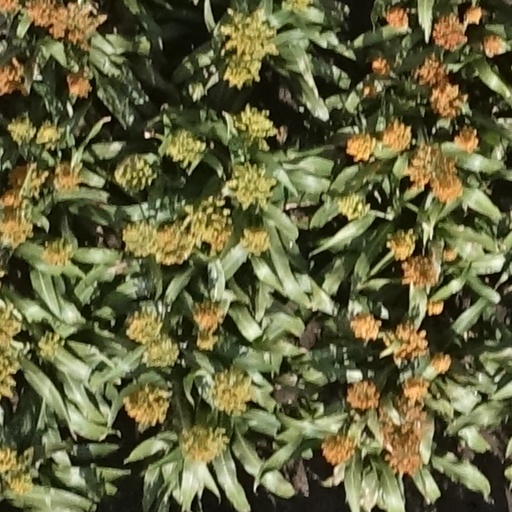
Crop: sorghum